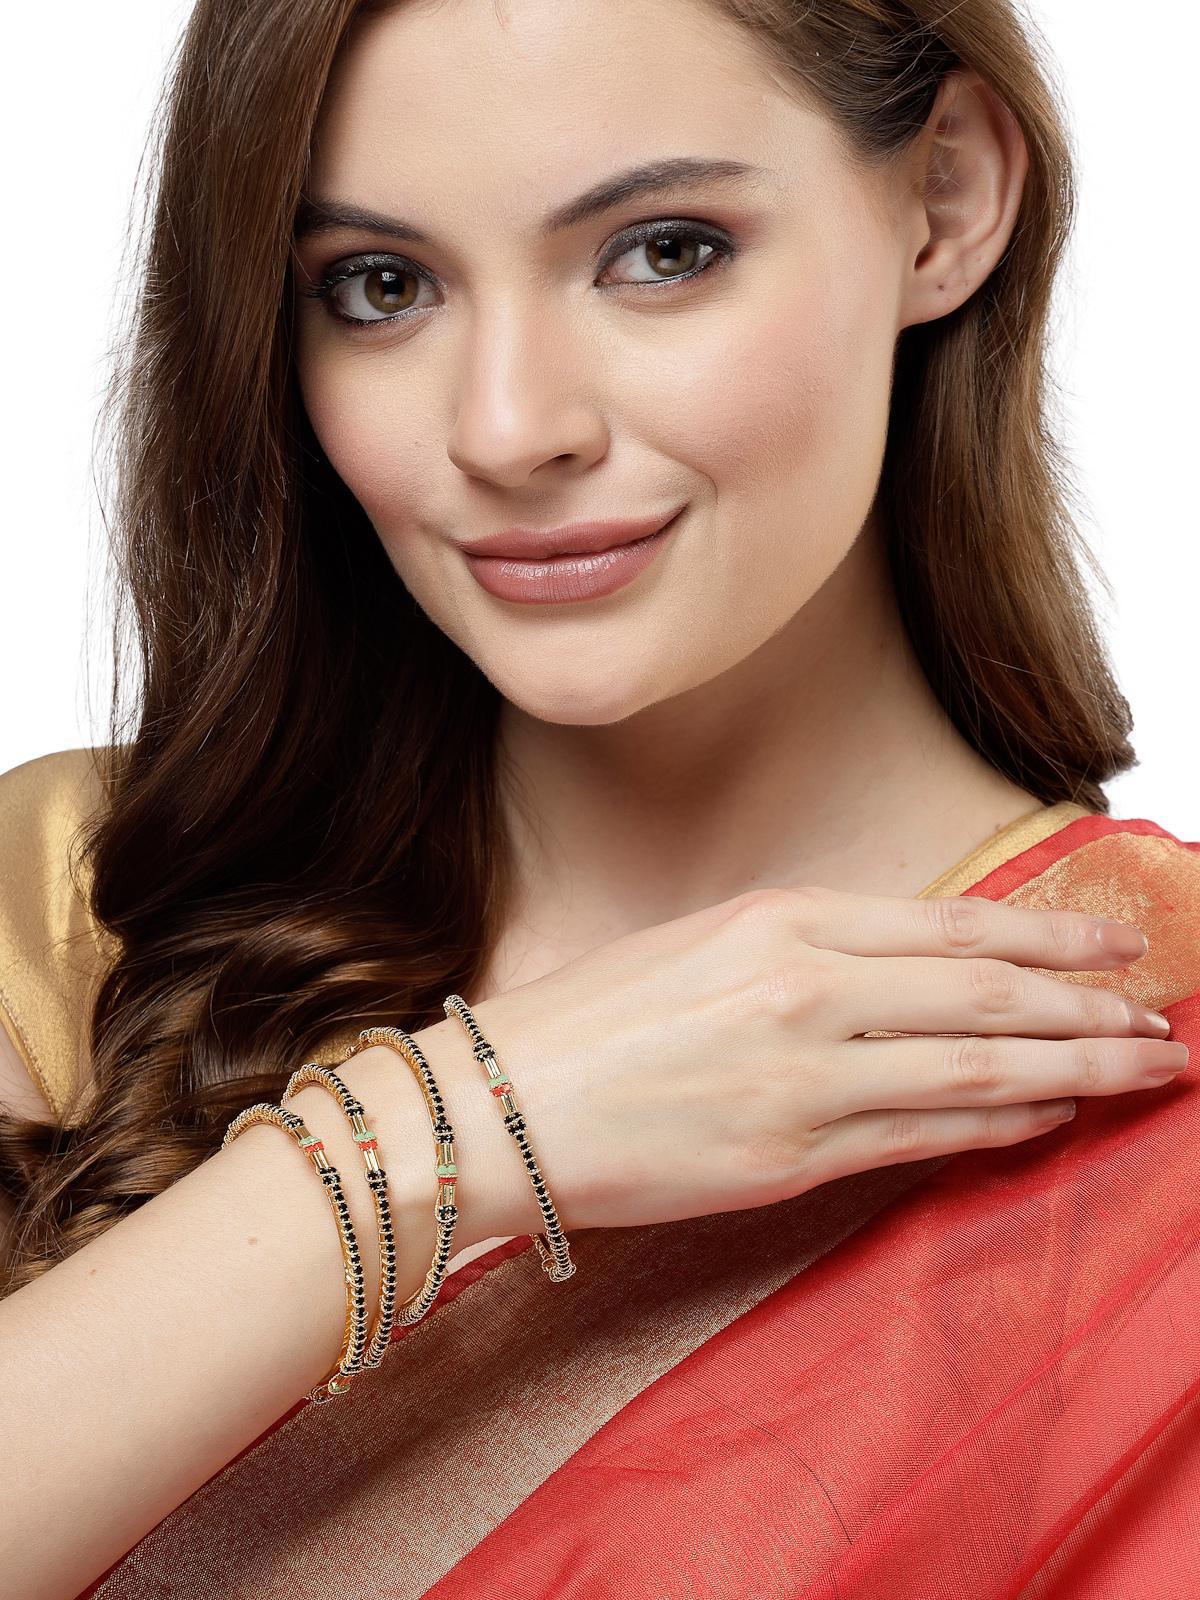
Sukkhi Incredible Fashionable Gold Plated Red And Green Thin Bracelet Bangle Set Jewellery for Women & Girls|Set of 4 Latest Design|Birthday Anniversary Gift for Women|B105916_2.4
Type: Bracelets & Bangles
Brand: Sukkhi
Price: Rs. 372
 Step into incredible fashion with the Sukkhi Fashionable Gold Plated Thin Bracelet Bangle Set for Women & Girls. This set of four captivates with a fashionable blend of red and green, showcasing the latest design trends. The gold-plated finish adds an opulent touch to any ensemble. Sized at 2.4, 2.6 and 2.8, these thin bracelets make for a perfect birthday or anniversary gift, celebrating contemporary style and timeless beauty for the special women in your life with a set that's both incredible and versatile.Disclaimer:There may be slight variation in shade and colour due to photographic effects and monitor settings
Included: 4 Bangles